Hawley Street (Boston)

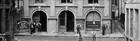
Hawley Street, Boston,

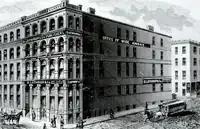
D. Lothrop Co., publisher, corner of Hawley and Franklin Streets,

Around the early 19th century, politicians James Sullivan and William Gray lived on the corner of Hawley and Summer Streets. In December 1810, a fire began at Stephen Soper's livery stable, spreading from Hawley to Milk Street, and burning the former home of Benjamin Franklin.